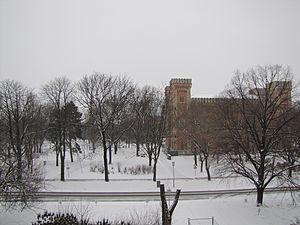
Le musée d'histoire militaire de Vienne est le musée de référence de la Bundesheer autrichienne. Il consacre ses expositions à l'histoire militaire de l'Autriche, en particulier ses armes, son artillerie, ses blindés, son aviation, ses uniformes, ses drapeaux, ses décorations, grâce à ses collections d'objets, de tableaux, de photographies, de maquettes et à ses archives. Le musée, quoique propriété fédérale, n'est cependant pas affilié aux musées publics, mais dépend directement du Ministère fédéral de la Défense nationale.